Henry Sutton (judge)

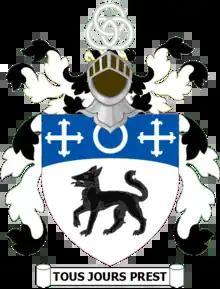
Arms as displayed at Lincoln's Inn

Sir Henry Sutton (10 January 1845 – 30 May 1920) was an English lawyer and High Court judge.